A Letter for Evie

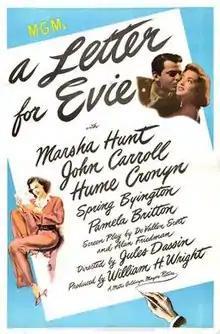
Film poster

A Letter for Evie is a 1946 American comedy film directed by Jules Dassin and starring Marsha Hunt, John Carroll and Hume Cronyn. It was produced by Metro-Goldwyn-Mayer. The story is a spinoff of Cyrano de Bergerac, updated to a modern setting.